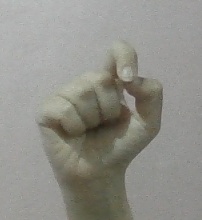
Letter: fa